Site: brandenburg
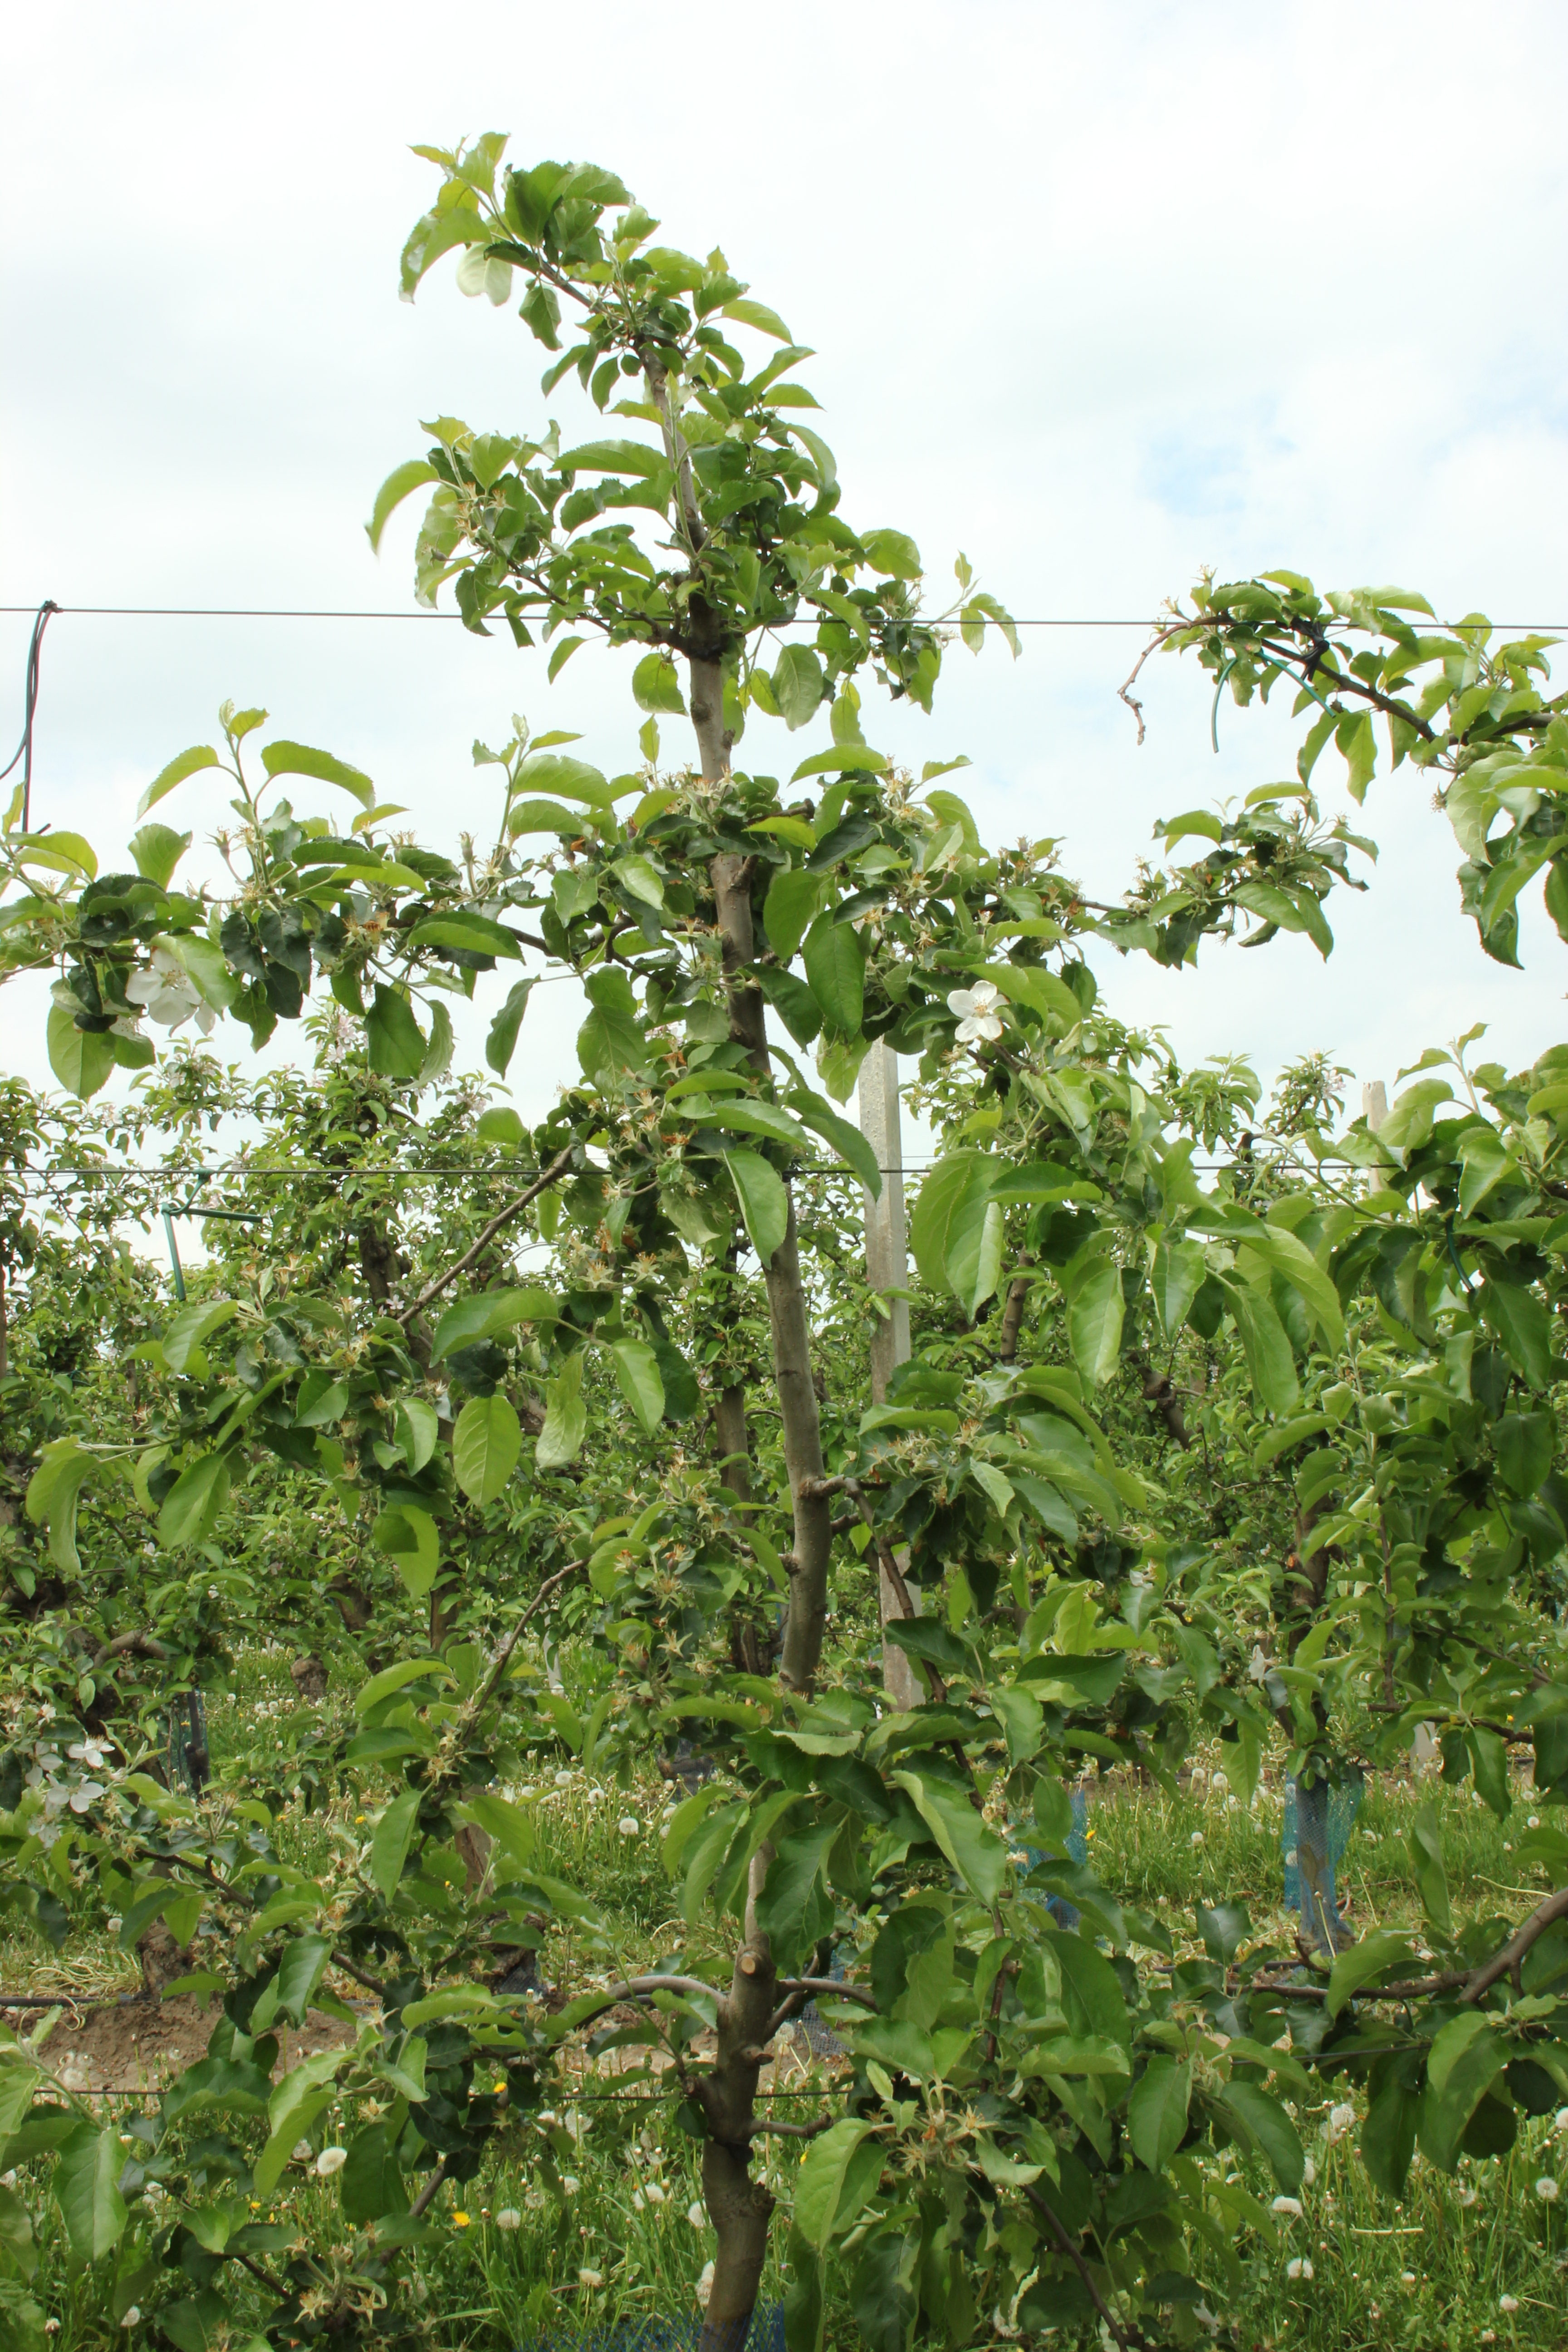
Growth stage (BBCH 67): Flowering